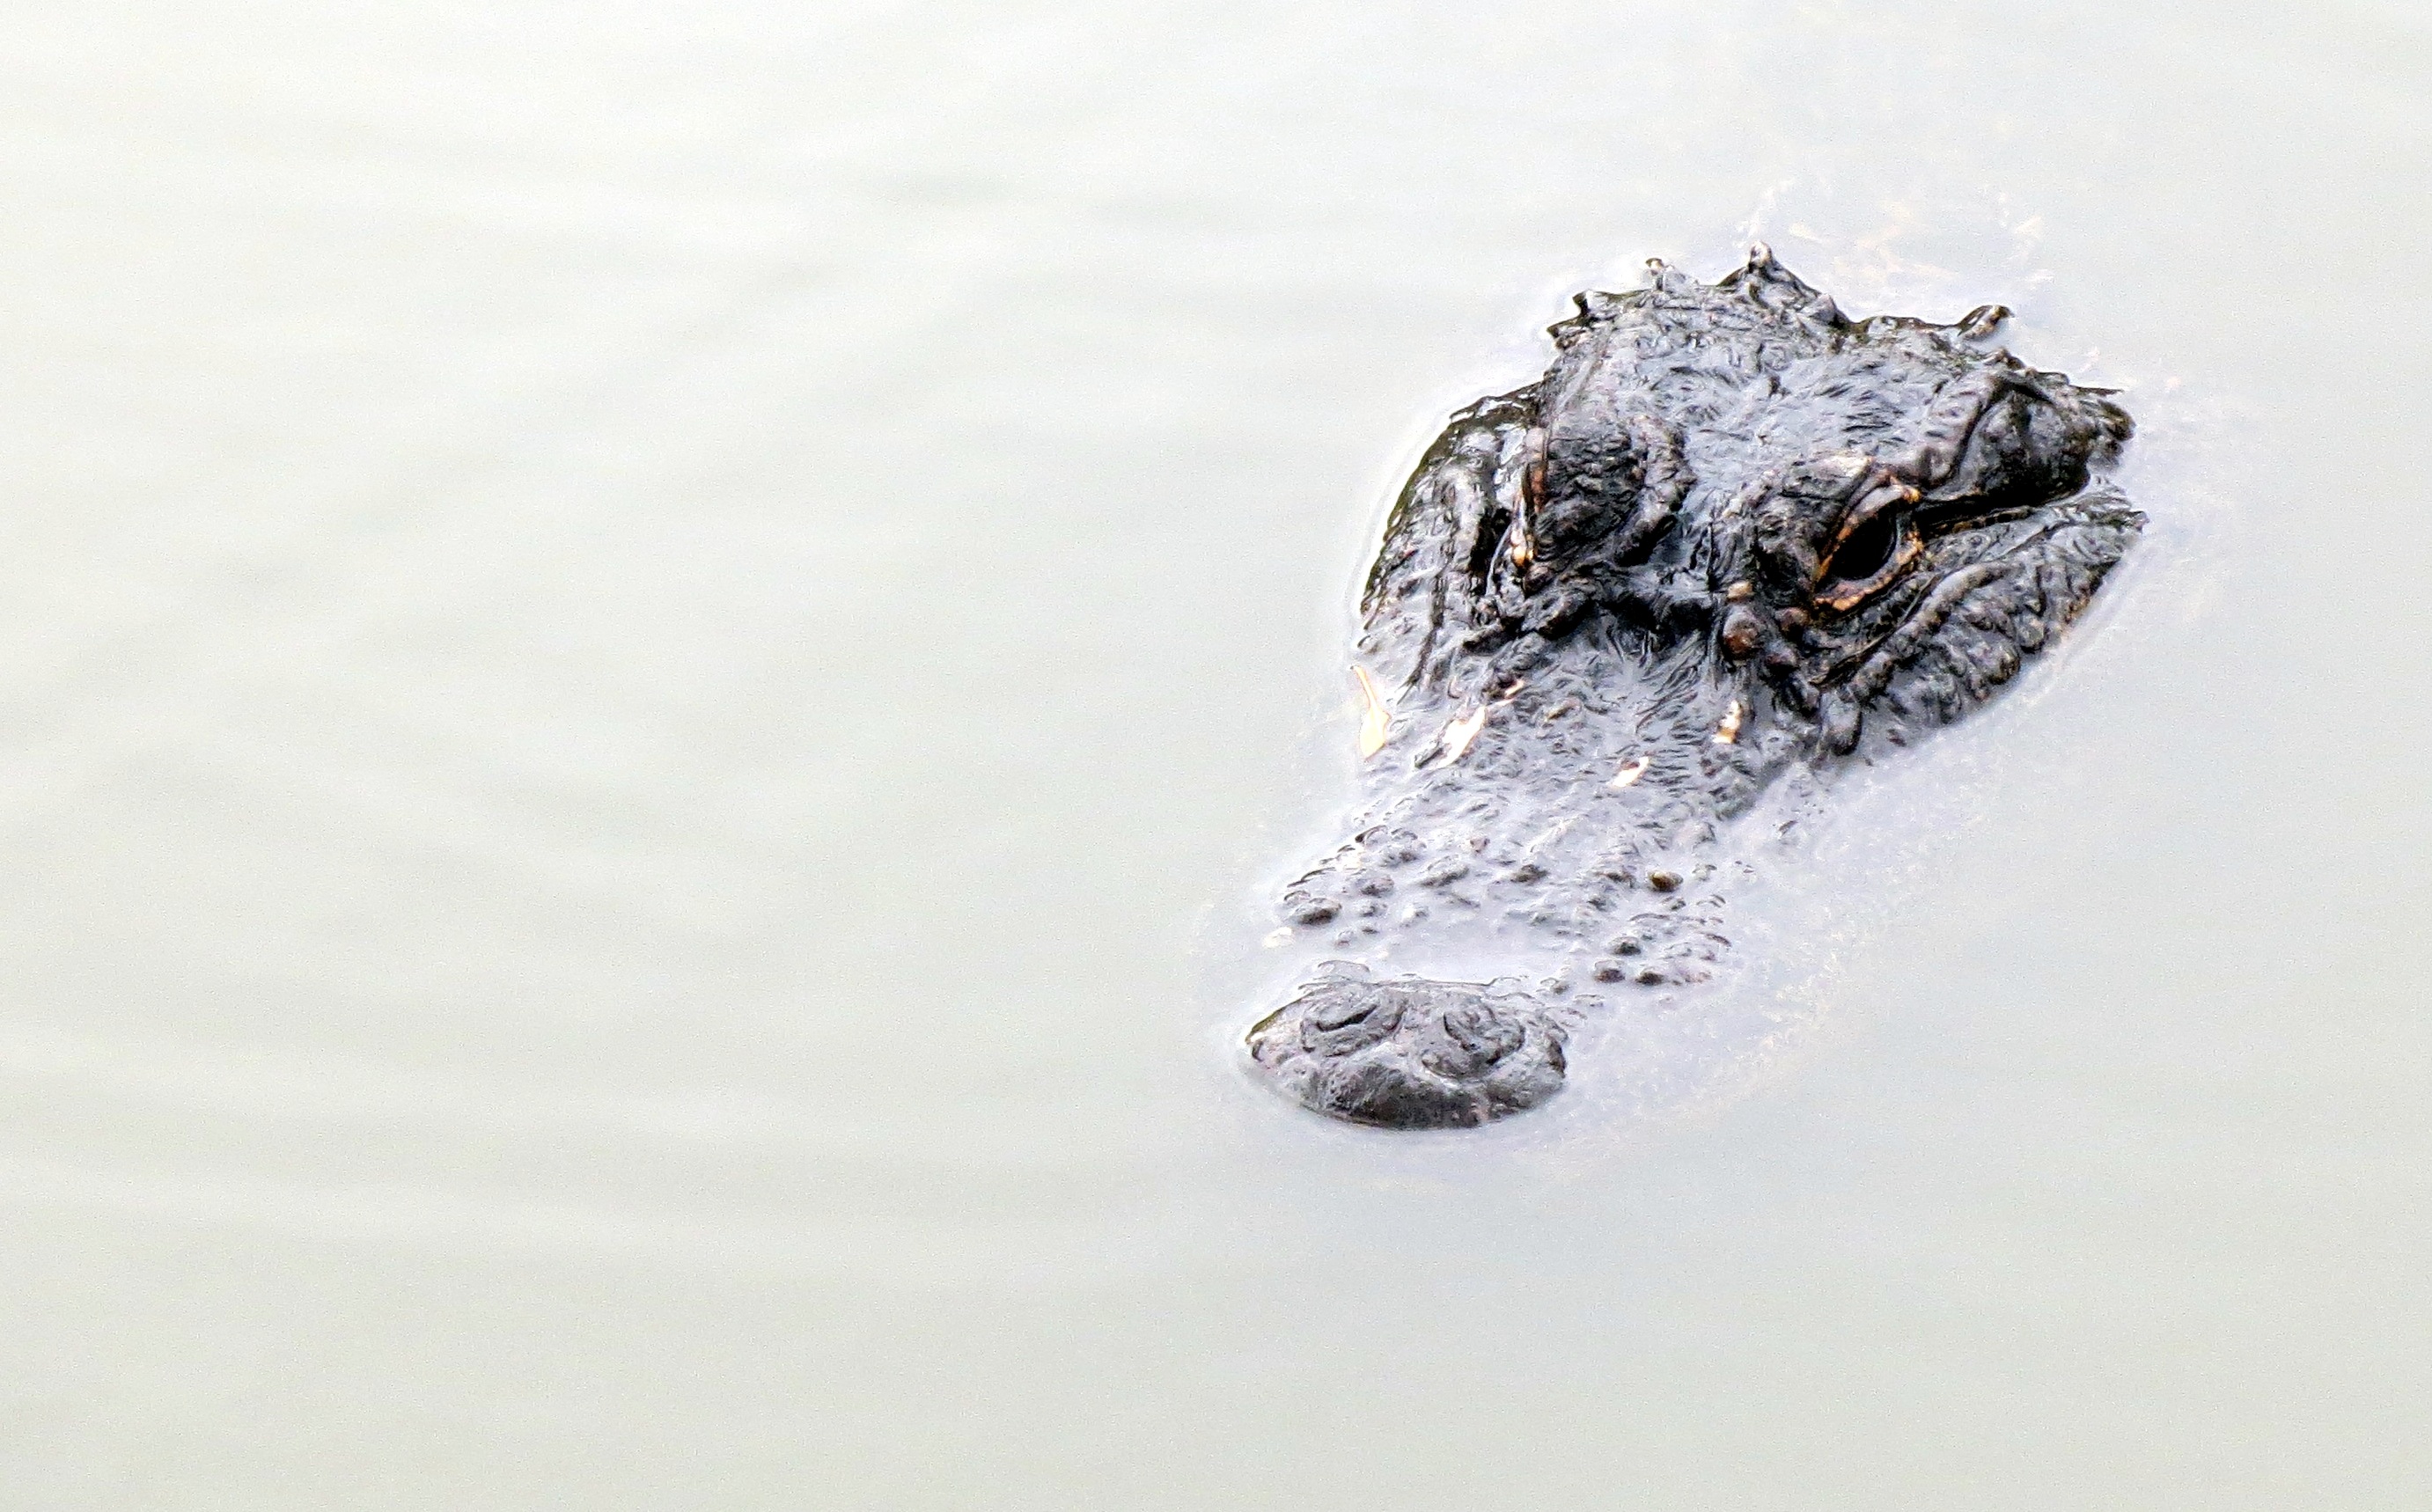
hand, water, nature, animal, wildlife, wild, predator, sea turtle, reptile, crocodile, close up, alligator, outdoors, american, sketch, drawing, eye, footwear, vertebrate, carnivore, gator, reptilia, dangerous, macro photography, crocodilia